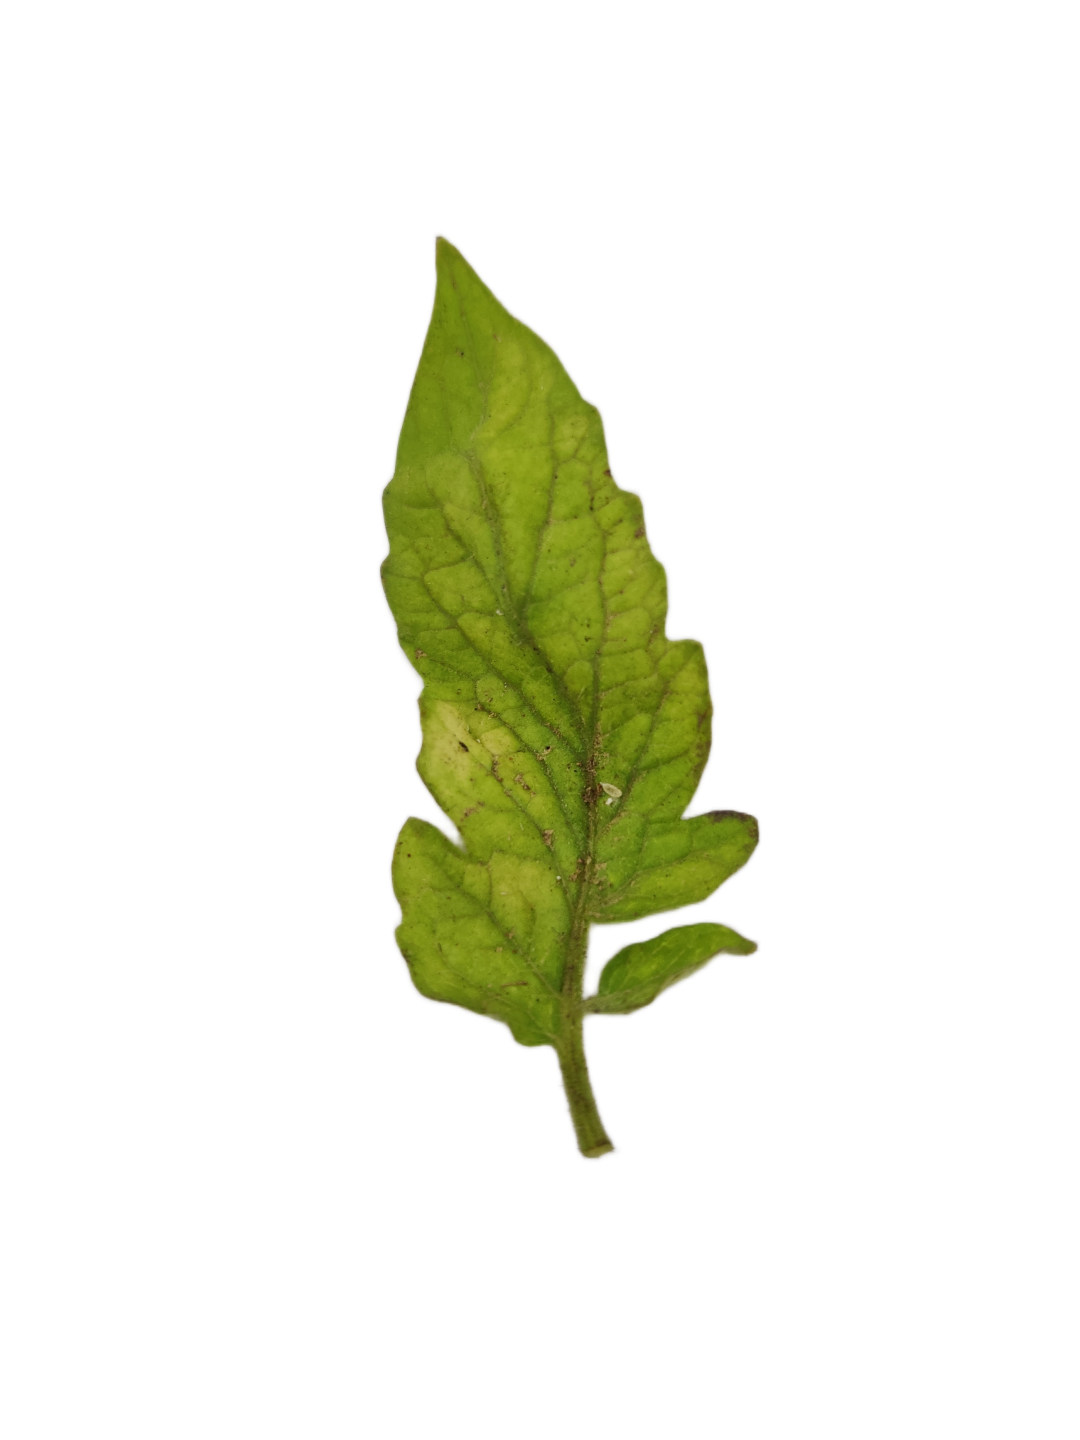
Crop: Tomato
Label: Downy_Mildew